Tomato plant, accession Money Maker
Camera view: horizontal (90 deg, fisheye); turntable rotation: 0 degrees
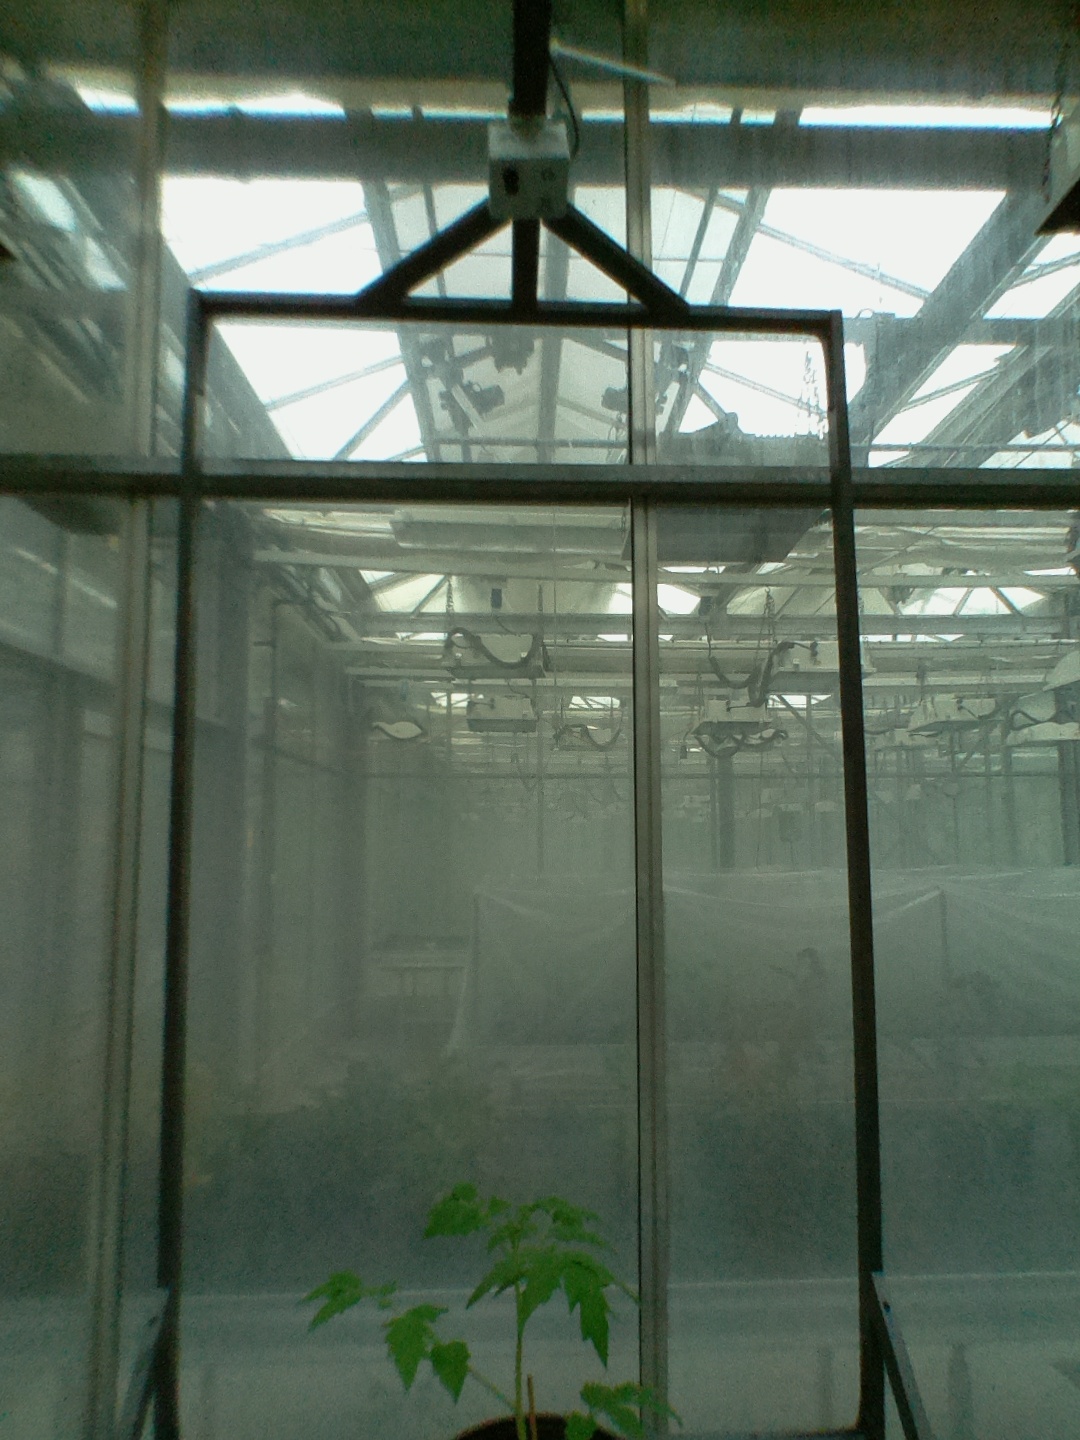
BBCH growth stage 13: 6 of true leaves visible